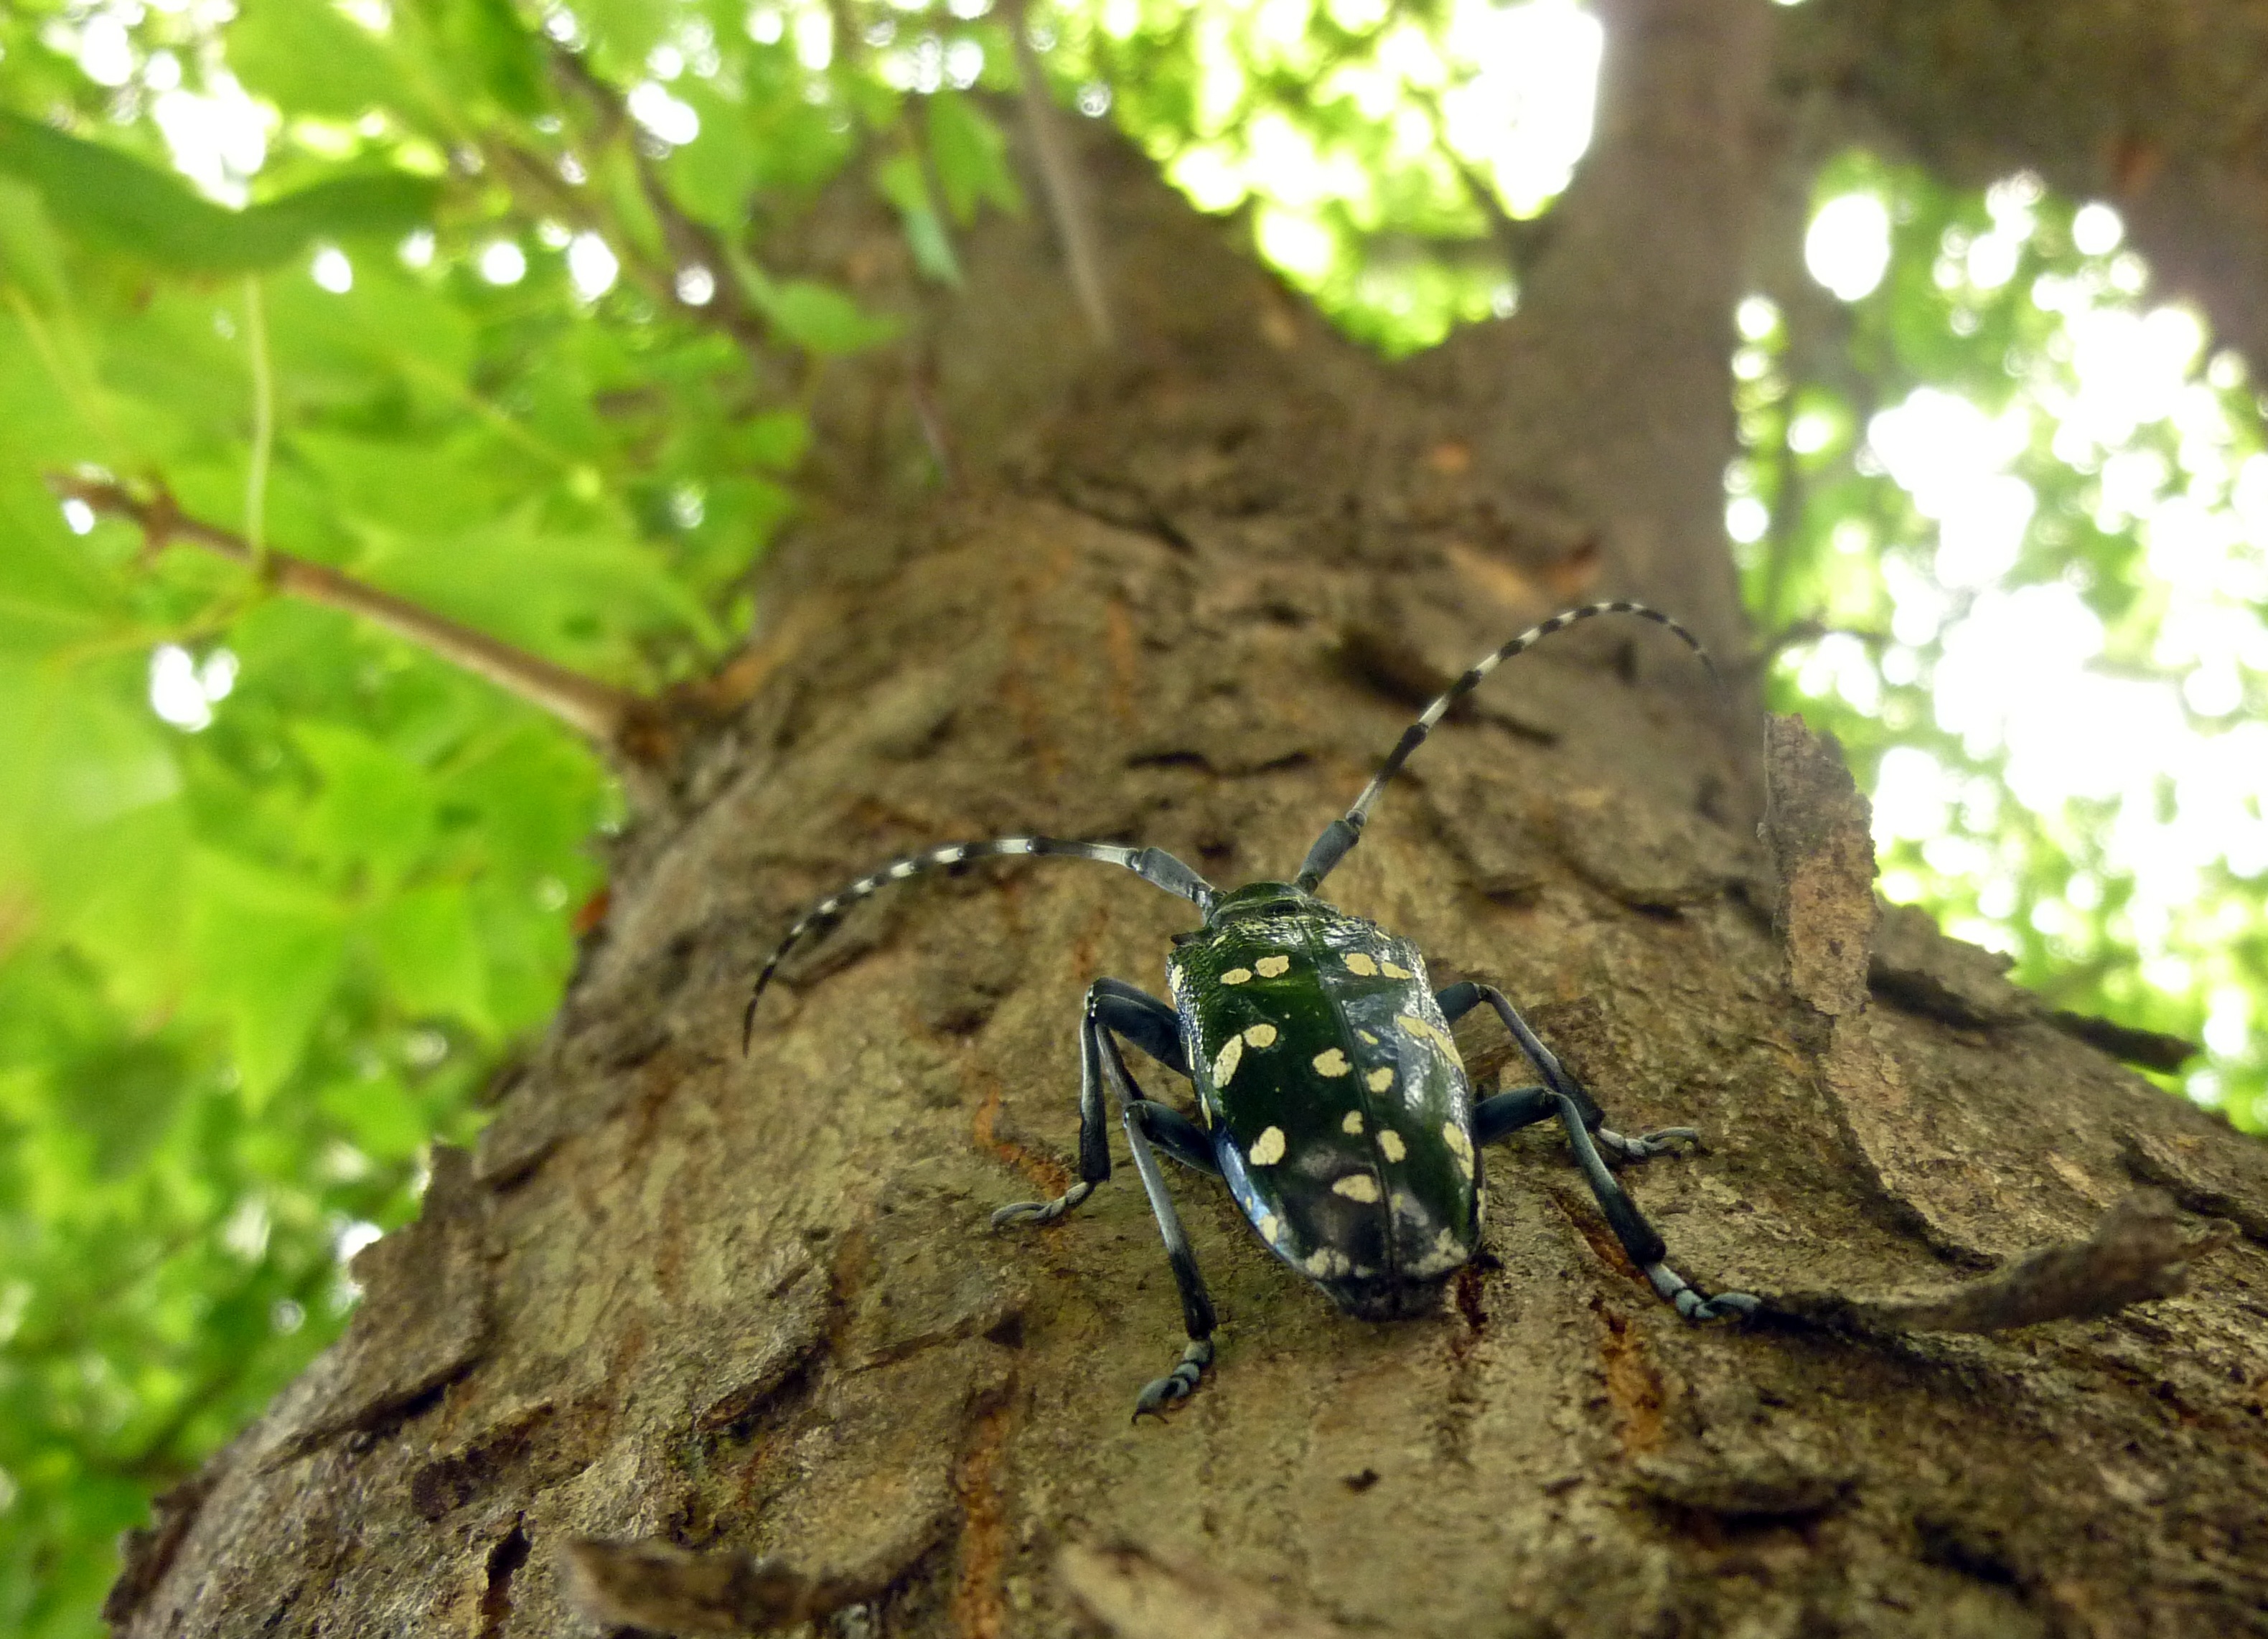
wood, leaf, summer, wildlife, green, insect, frog, amphibian, fauna, invertebrate, korea, insects, seoul, macro photography, feeler, alrak long horned beetle